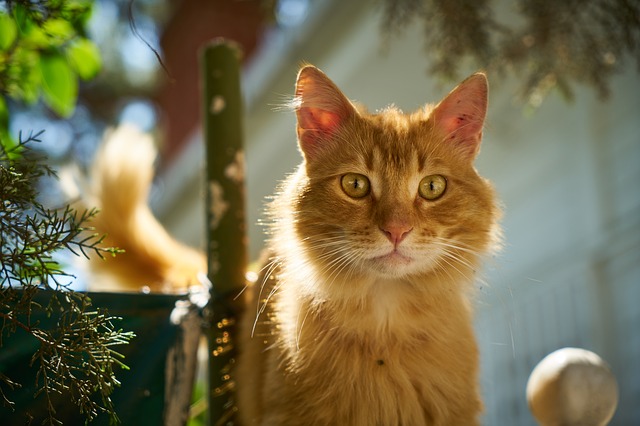
Label: cat